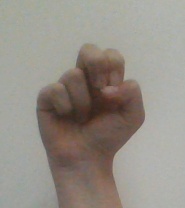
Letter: gaaf